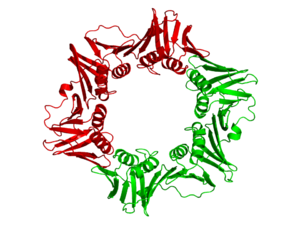
En biologie moléculaire, on appelle clamp à ADN un motif structurel caractéristique de certaines protéines et enzymes intervenant dans la réplication de l'ADN et favorisant la promotion et la processivité de ce processus. Constituant indispensable du réplisome formé par l'holoenzyme de l'ADN polymérase III chez les bactéries, le clamp se lie à l'ADN polymérase et l'empêche de se dissocier du brin d'ADN à répliquer. Les interactions clamp-polymérase sont plus intenses et plus spécifiques que les interactions directes entre la polymérase et le brin d'ADN modèle. Cette dernière étant l'un des paramètres limitants de la synthèse de l'ADN, la présence d'une telle pince à ADN accroît considérablement le nombre de nucléotides qu'une polymérase est susceptible d'ajouter à un brin d'ADN en croissance avant de se dissocier du brin modèle, jusqu'à trois ordres de grandeur par rapport à une polymérase non processive.